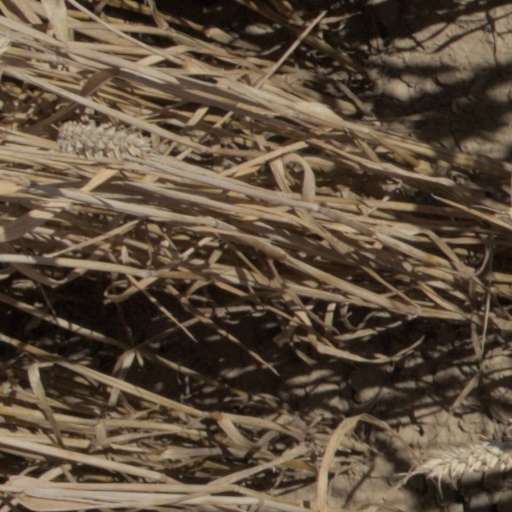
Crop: wheat